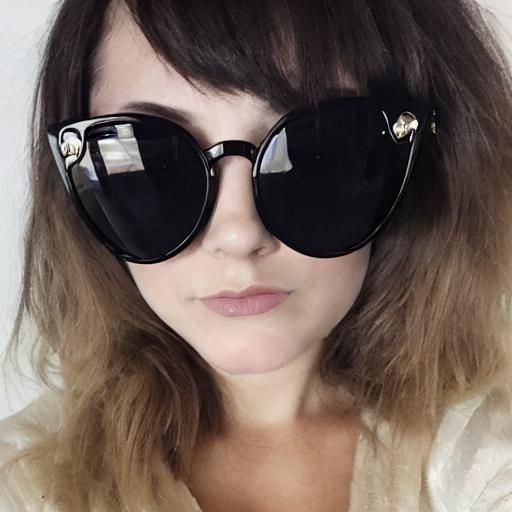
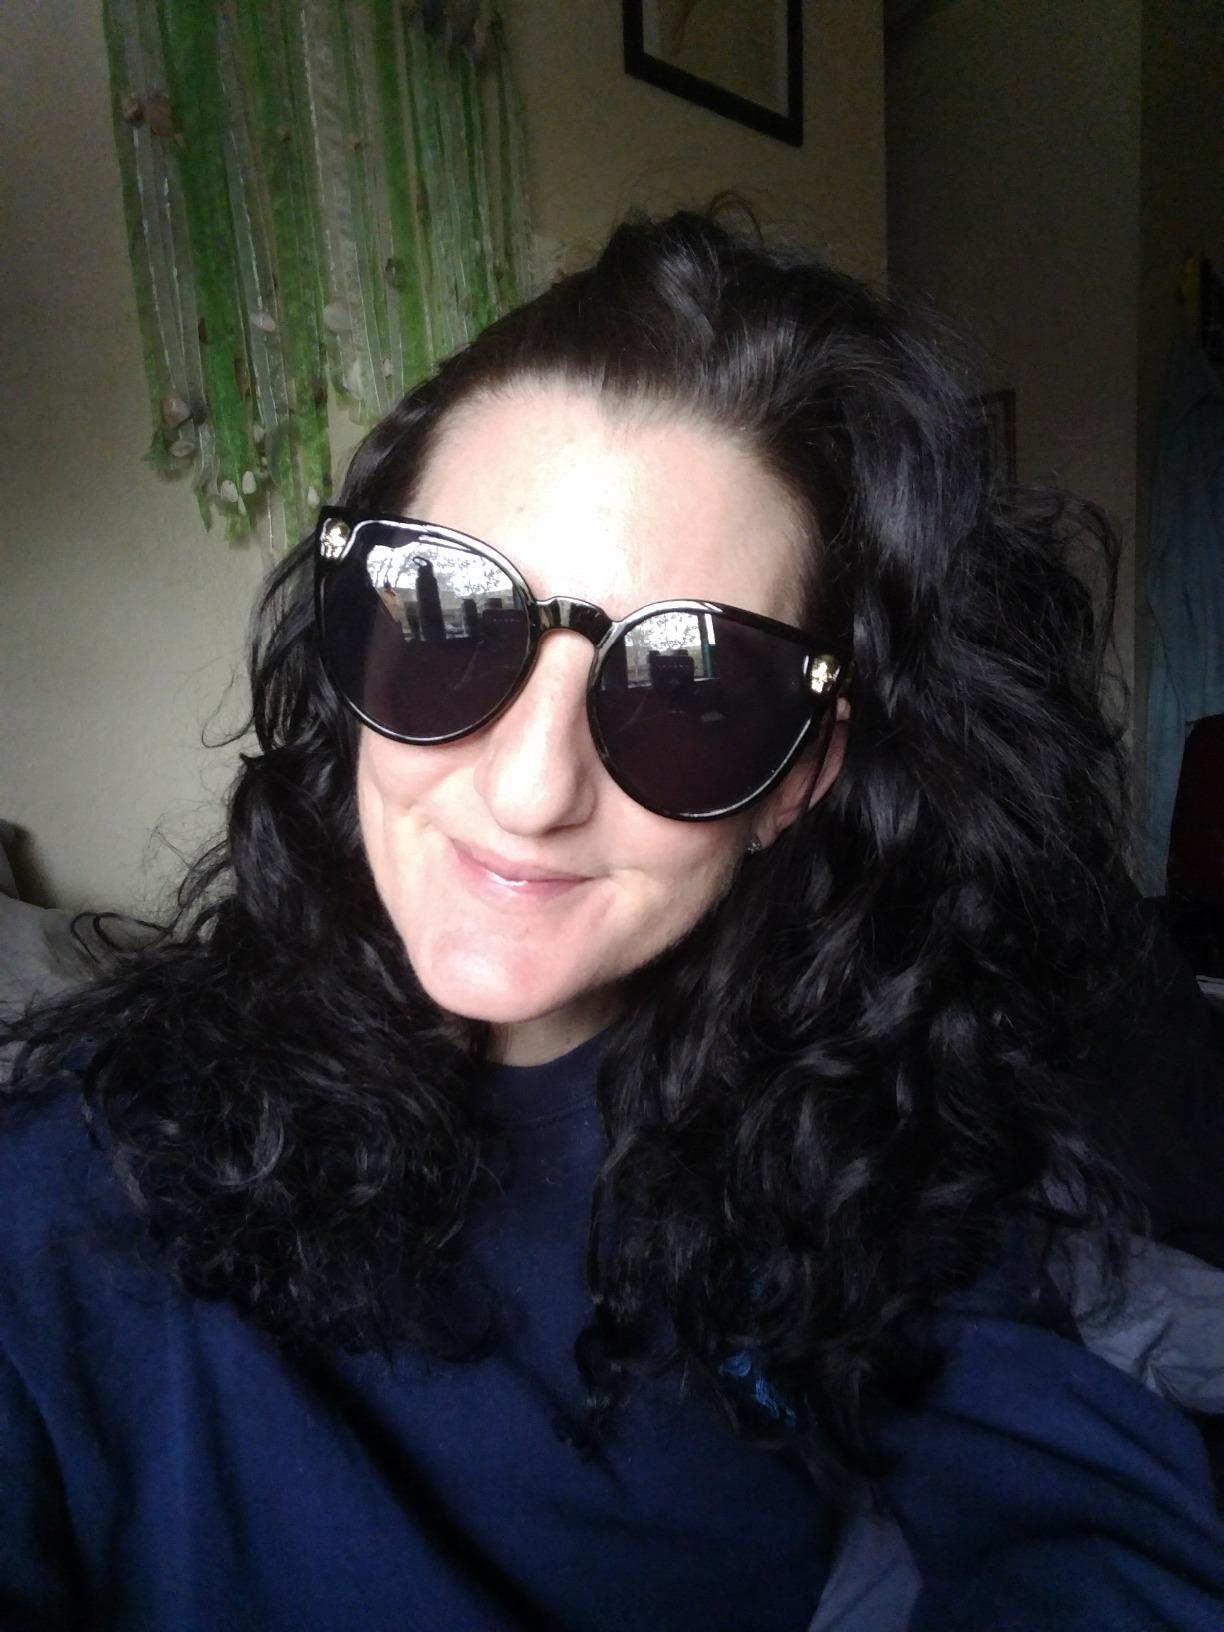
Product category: accessories_sunglasses
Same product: no